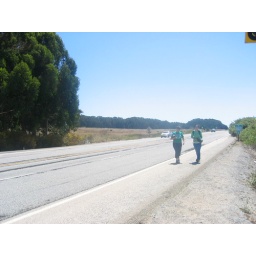
costanoa getaway // ladies in green on highway 1